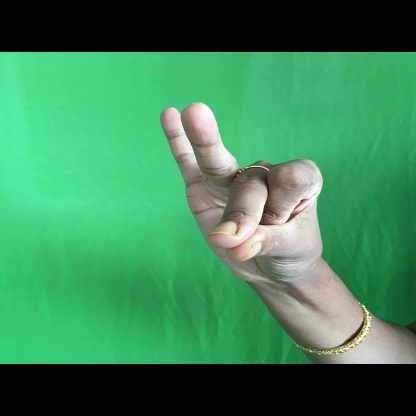
Mudra: Bramaram